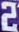
Number: 2